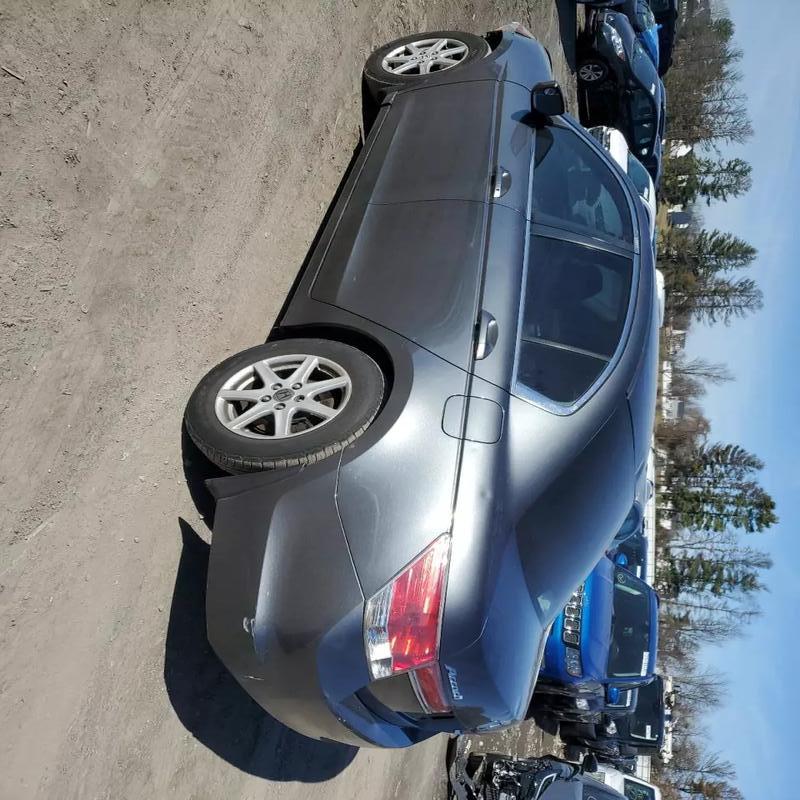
Aucun dommage détecté.
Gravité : aucun